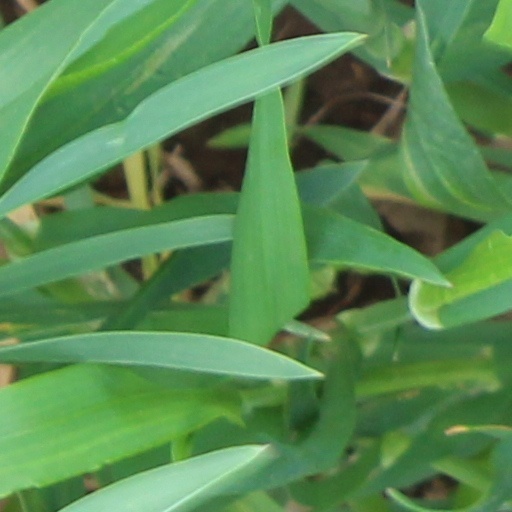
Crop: wheat